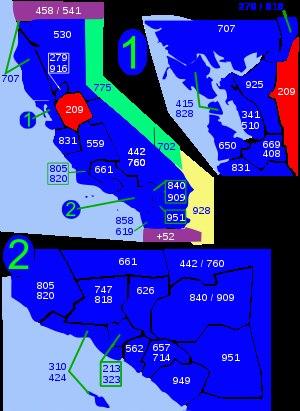
L'indicatif régional 209 est l'un des multiples indicatifs téléphoniques régionaux de l'État de Californie aux États-Unis. Cet indicatif couvre un territoire situé à l'est de San Francisco.